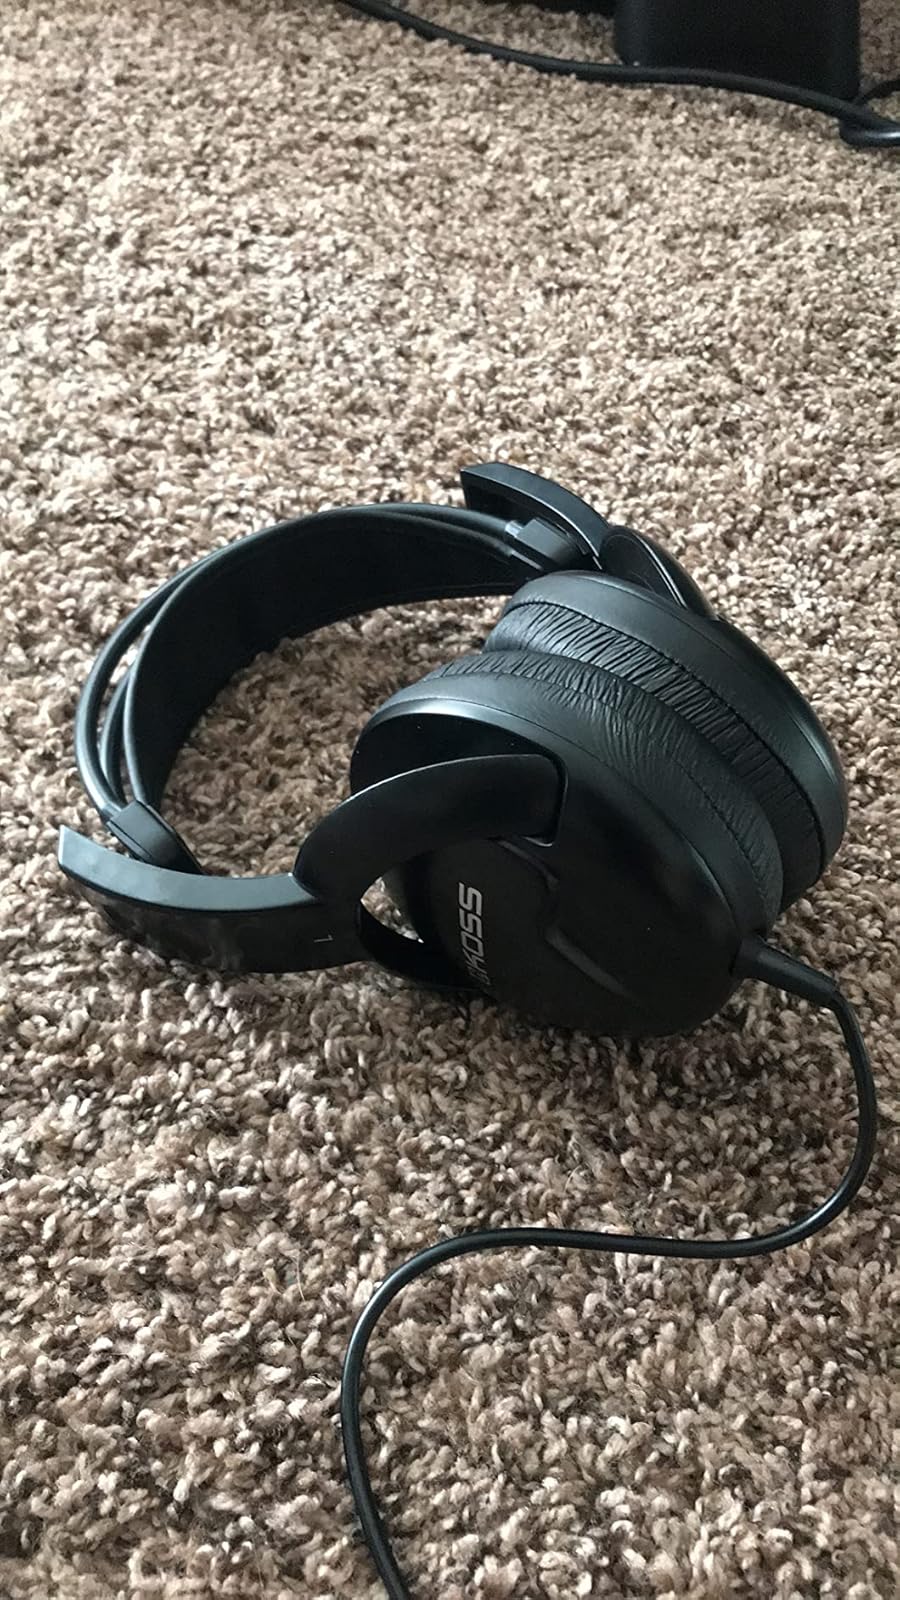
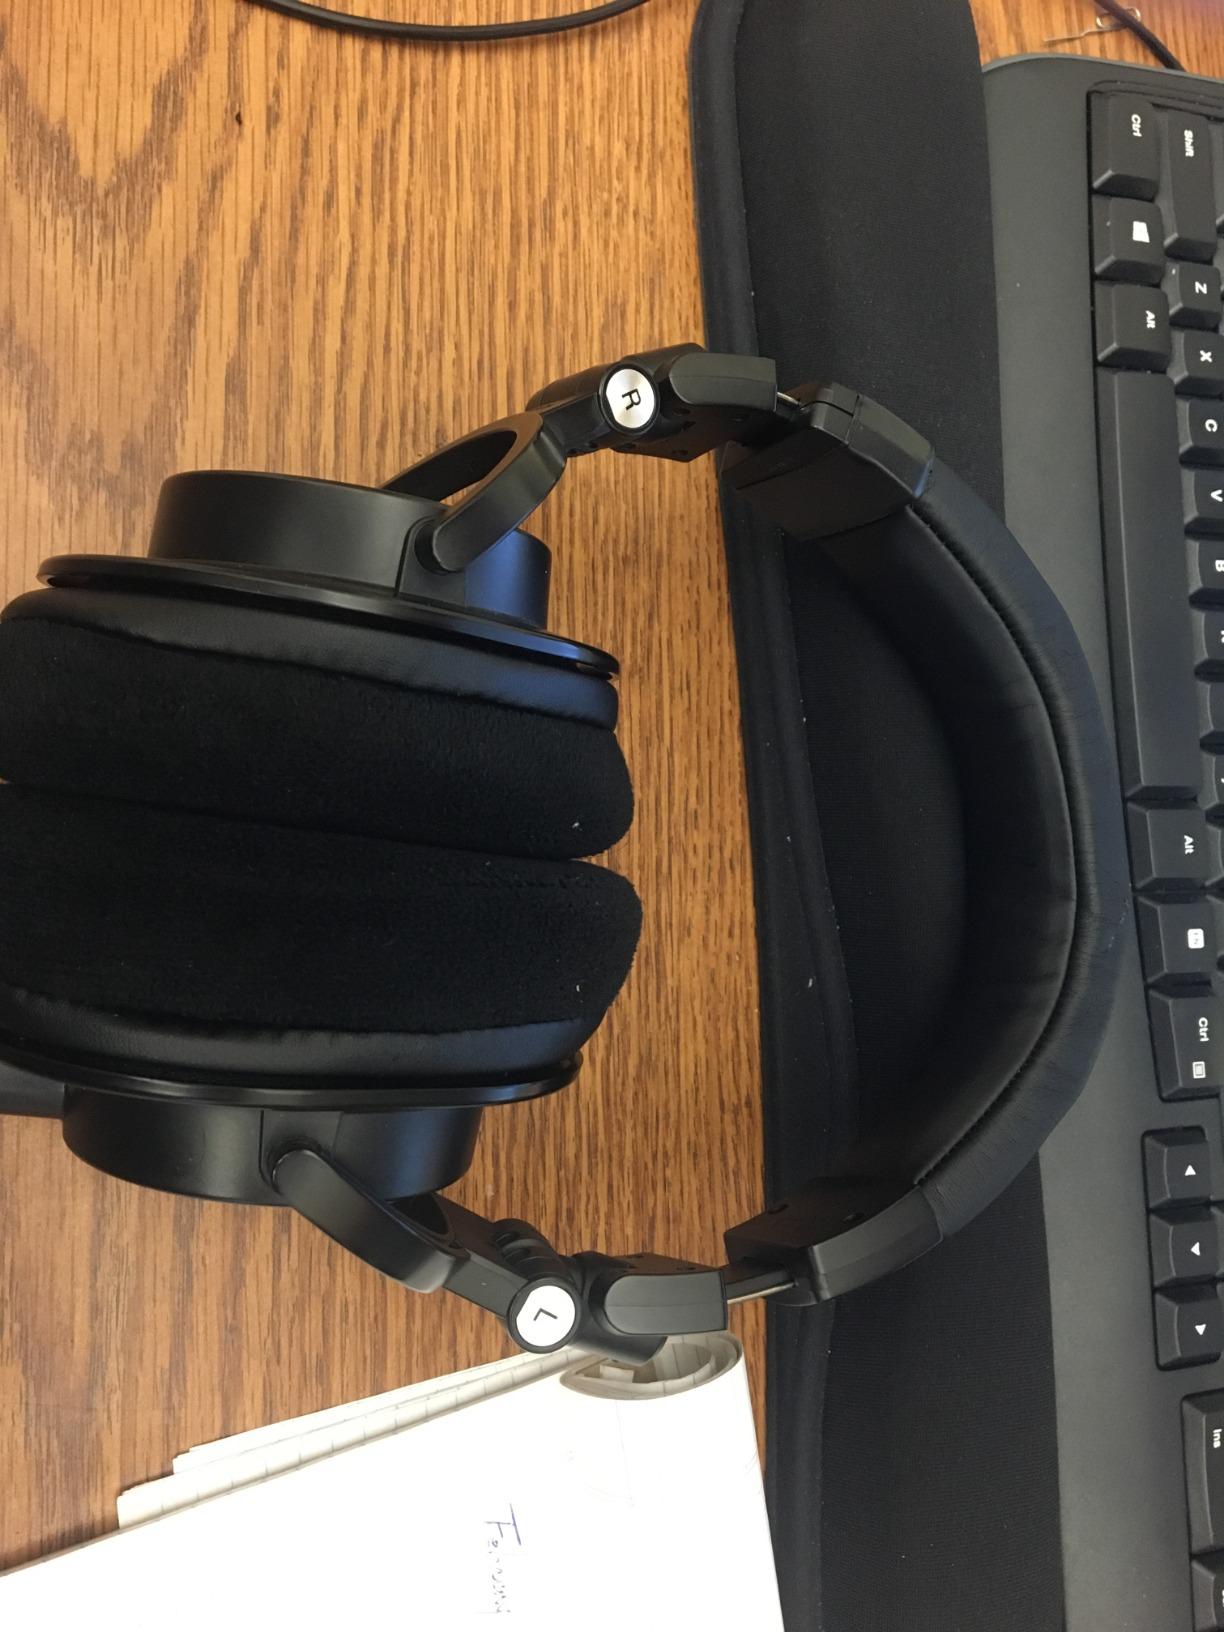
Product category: headphones
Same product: no